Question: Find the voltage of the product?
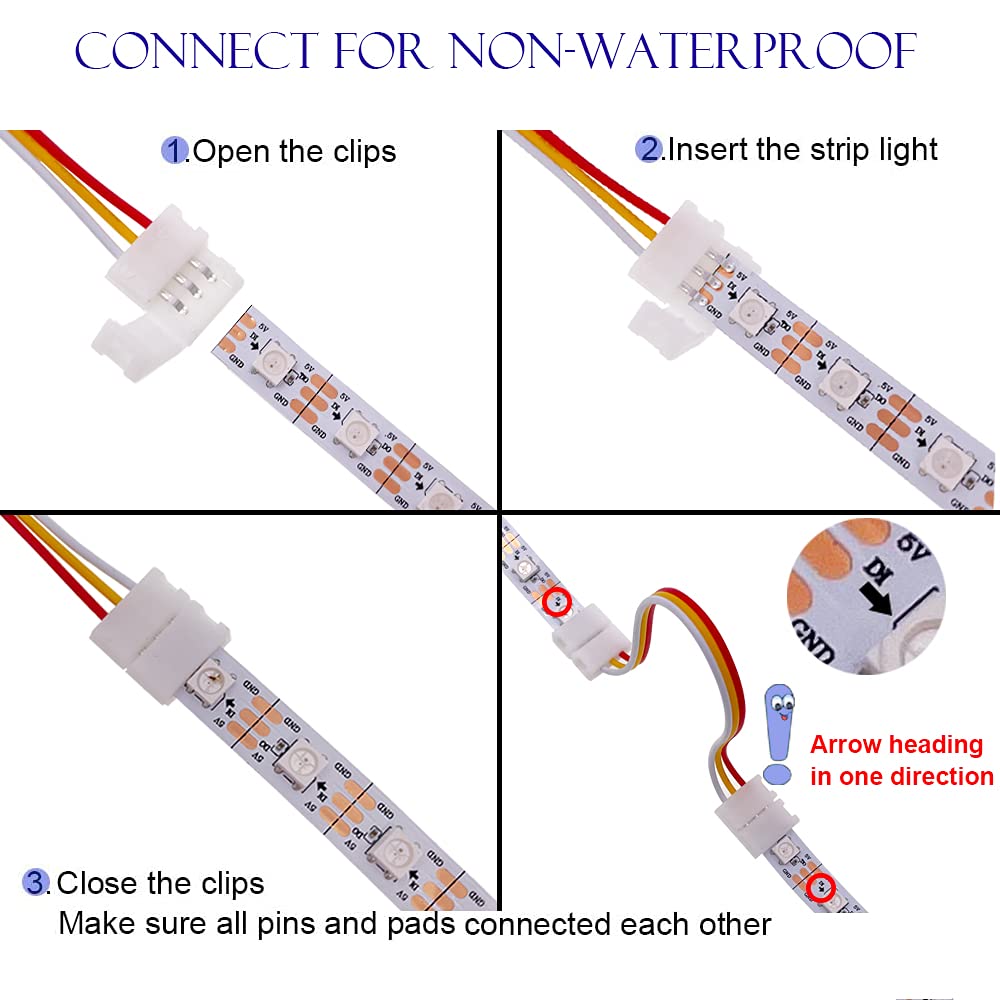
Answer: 5.0 volt